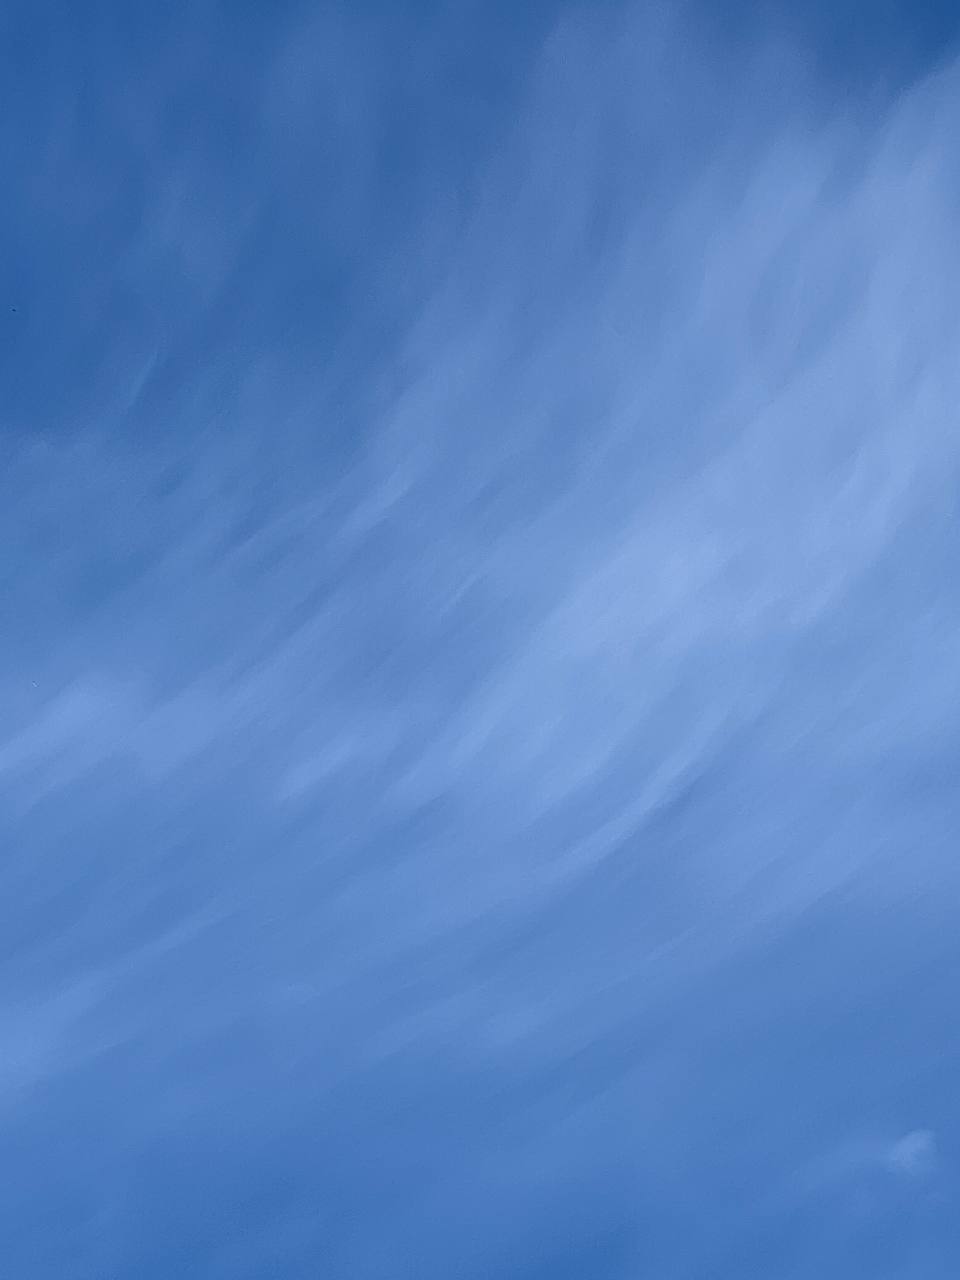
Cloud type: Cirrus